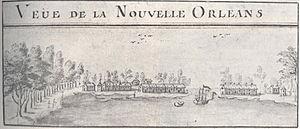
Les événements en Louisiane, d'abord en Louisiane puis dans l'actuel État des États-Unis, par décennies et par années.
1718 est une année commune commençant un samedi.
La Nouvelle-Orléans est la plus grande ville de l'État de Louisiane, aux États-Unis. Comptant 393 292 habitants et 1 275 762 dans son aire métropolitaine, selon les dernières estimations du Bureau du recensement des États-Unis, la ville est située sur les bords du Mississippi, non loin de son delta, sur les rives sud du lac Pontchartrain. Les limites de la paroisse d'Orléans, l'une des 64 paroisses subdivisant l'État de Louisiane, correspondent à celles de la ville. Sa vie culturelle riche, ancienne et vibrante lui vaut le surnom de Big Easy. Berceau du jazz, La Nouvelle-Orléans est marquée par l'héritage colonial français, que l'on retrouve aussi bien dans la toponymie que dans l'architecture ou les traditions locales.